Ancient Macedonian army

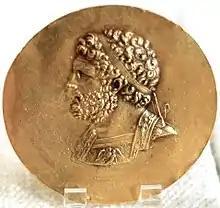
Philip II of Macedon - Roman medallion depicting the Macedonian king.

If Philip II of Macedon had not been the father of Alexander the Great, he would be more widely known as a first-rate military innovator, tactician and strategist, and as a consummate politician. The conquests of Alexander would have been impossible without the army his father created. Considered semi-barbarous by some metropolitan Greeks, the Macedonians were a martial people; they drank deeply of unwatered wine (the very mark of a barbarian) and no youth was considered to be fit to sit with the men at table until he had killed, on foot with a spear, a wild boar.